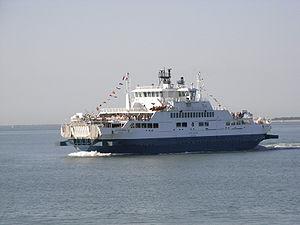
Bac ""La Gironde"" assurant la liaison sur l'estuaire de la Gironde entre Royan (Charente-Martitime) et Le Verdon-sur-Mer (Gironde)."
L'estuaire de la Gironde ou Gironde est un estuaire du sud-ouest de la France dont les eaux baignent deux départements : la Gironde et la Charente-Maritime, tous deux en région Nouvelle-Aquitaine.